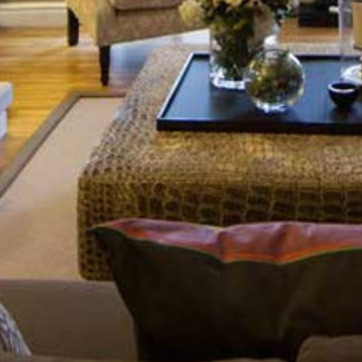
Material: leather